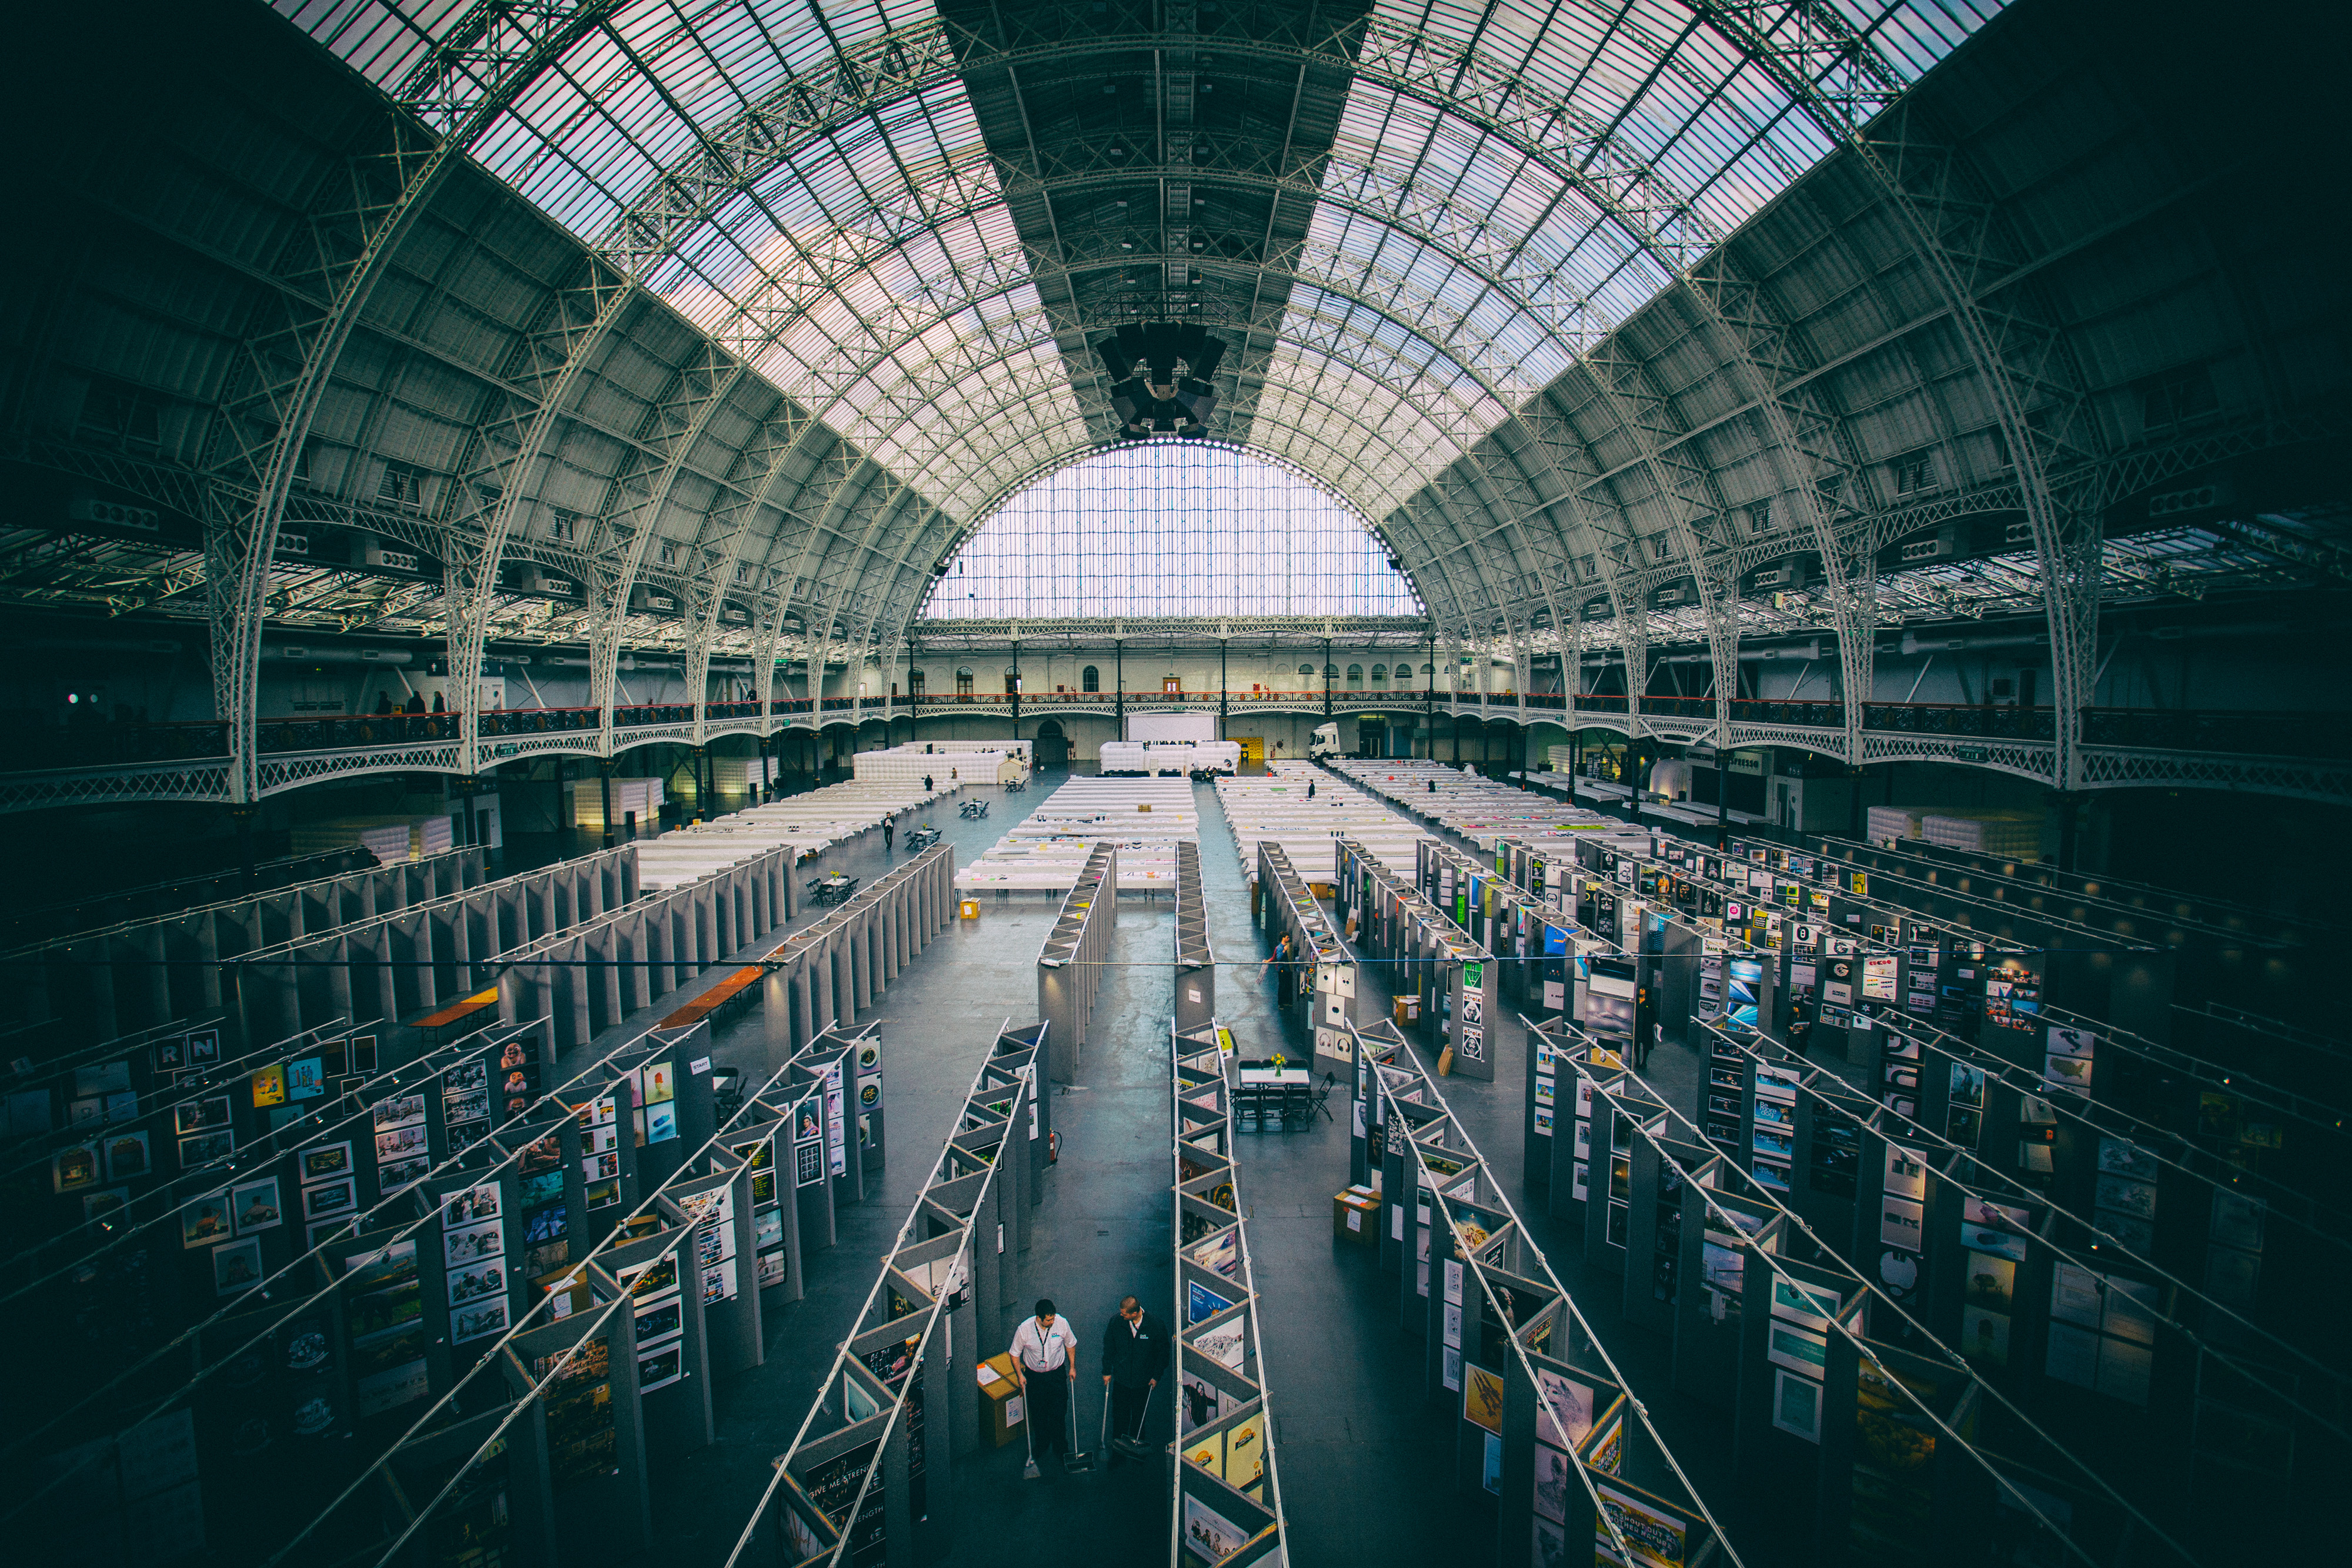
architecture, symmetry, urban area, line, infrastructure, city, reflection, photography, building, space, metropolis, metal, crowd